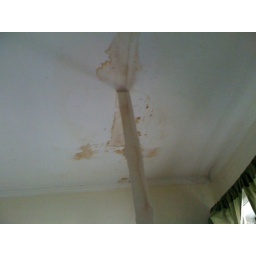
before: water damage above left window